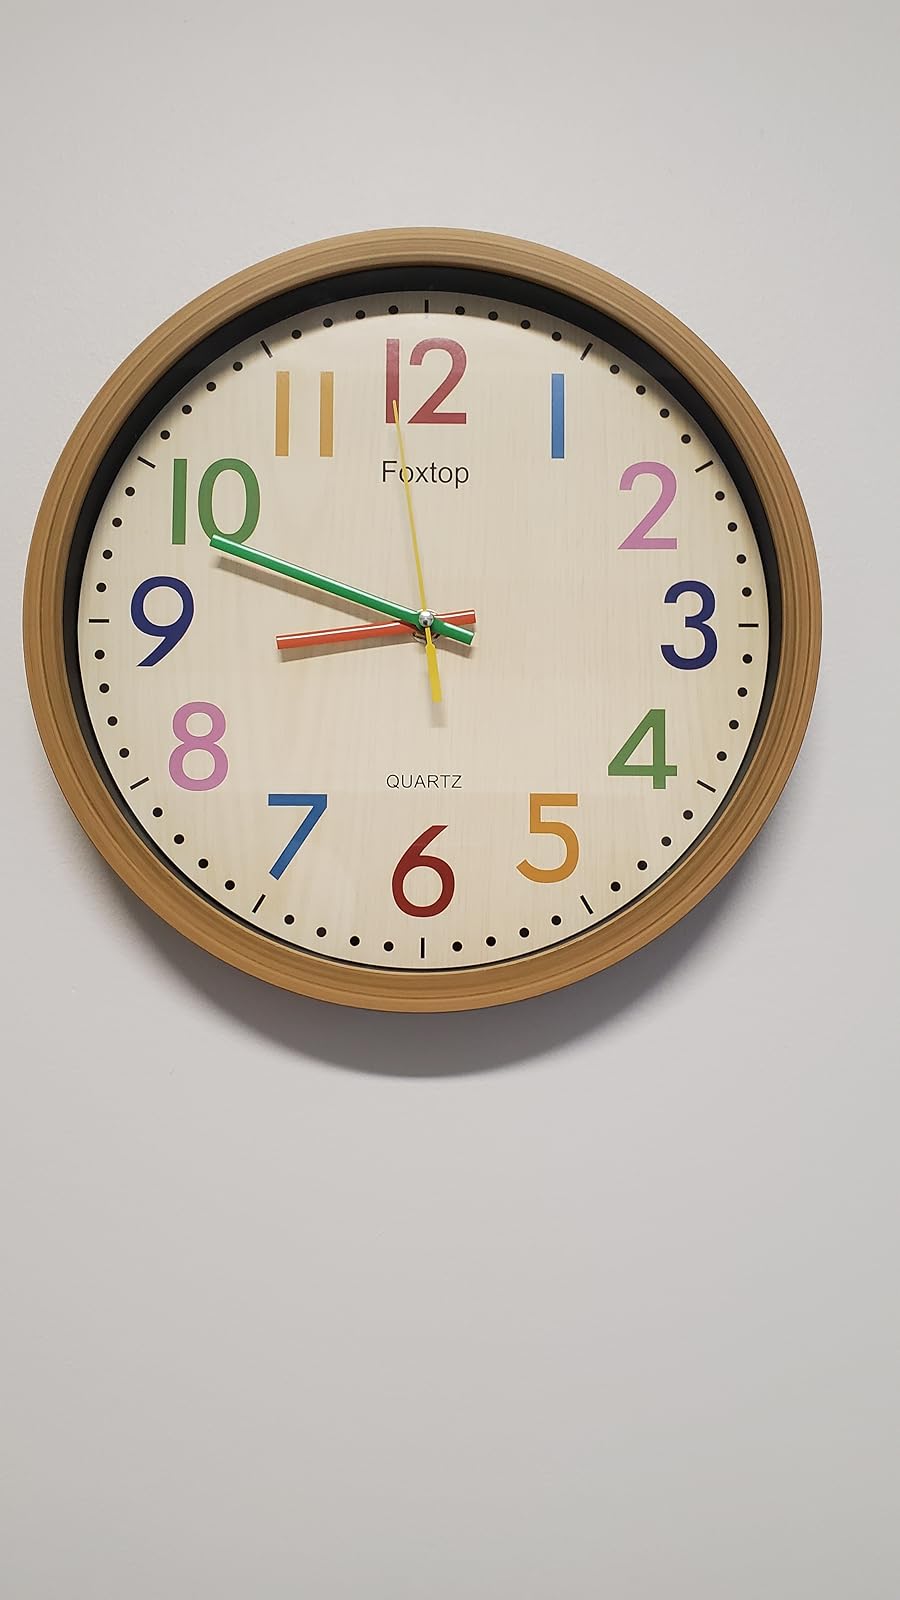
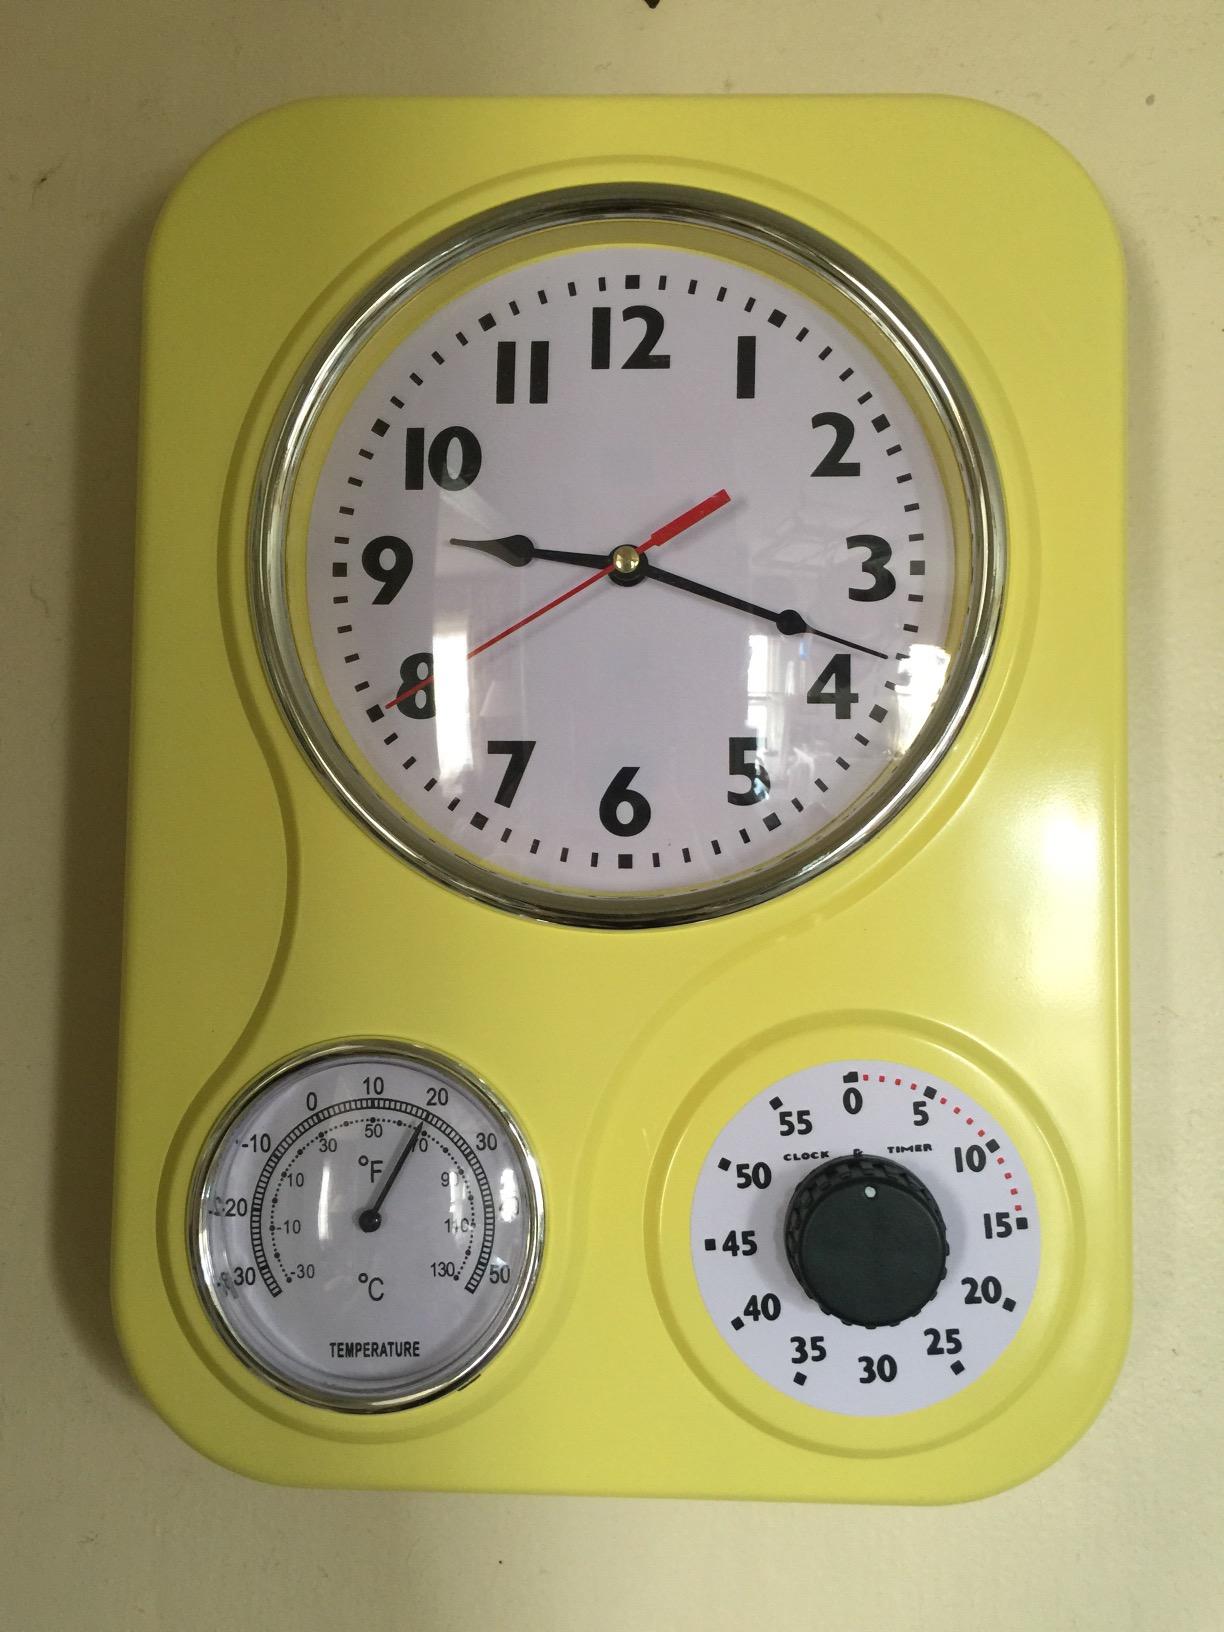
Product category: clock
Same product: no